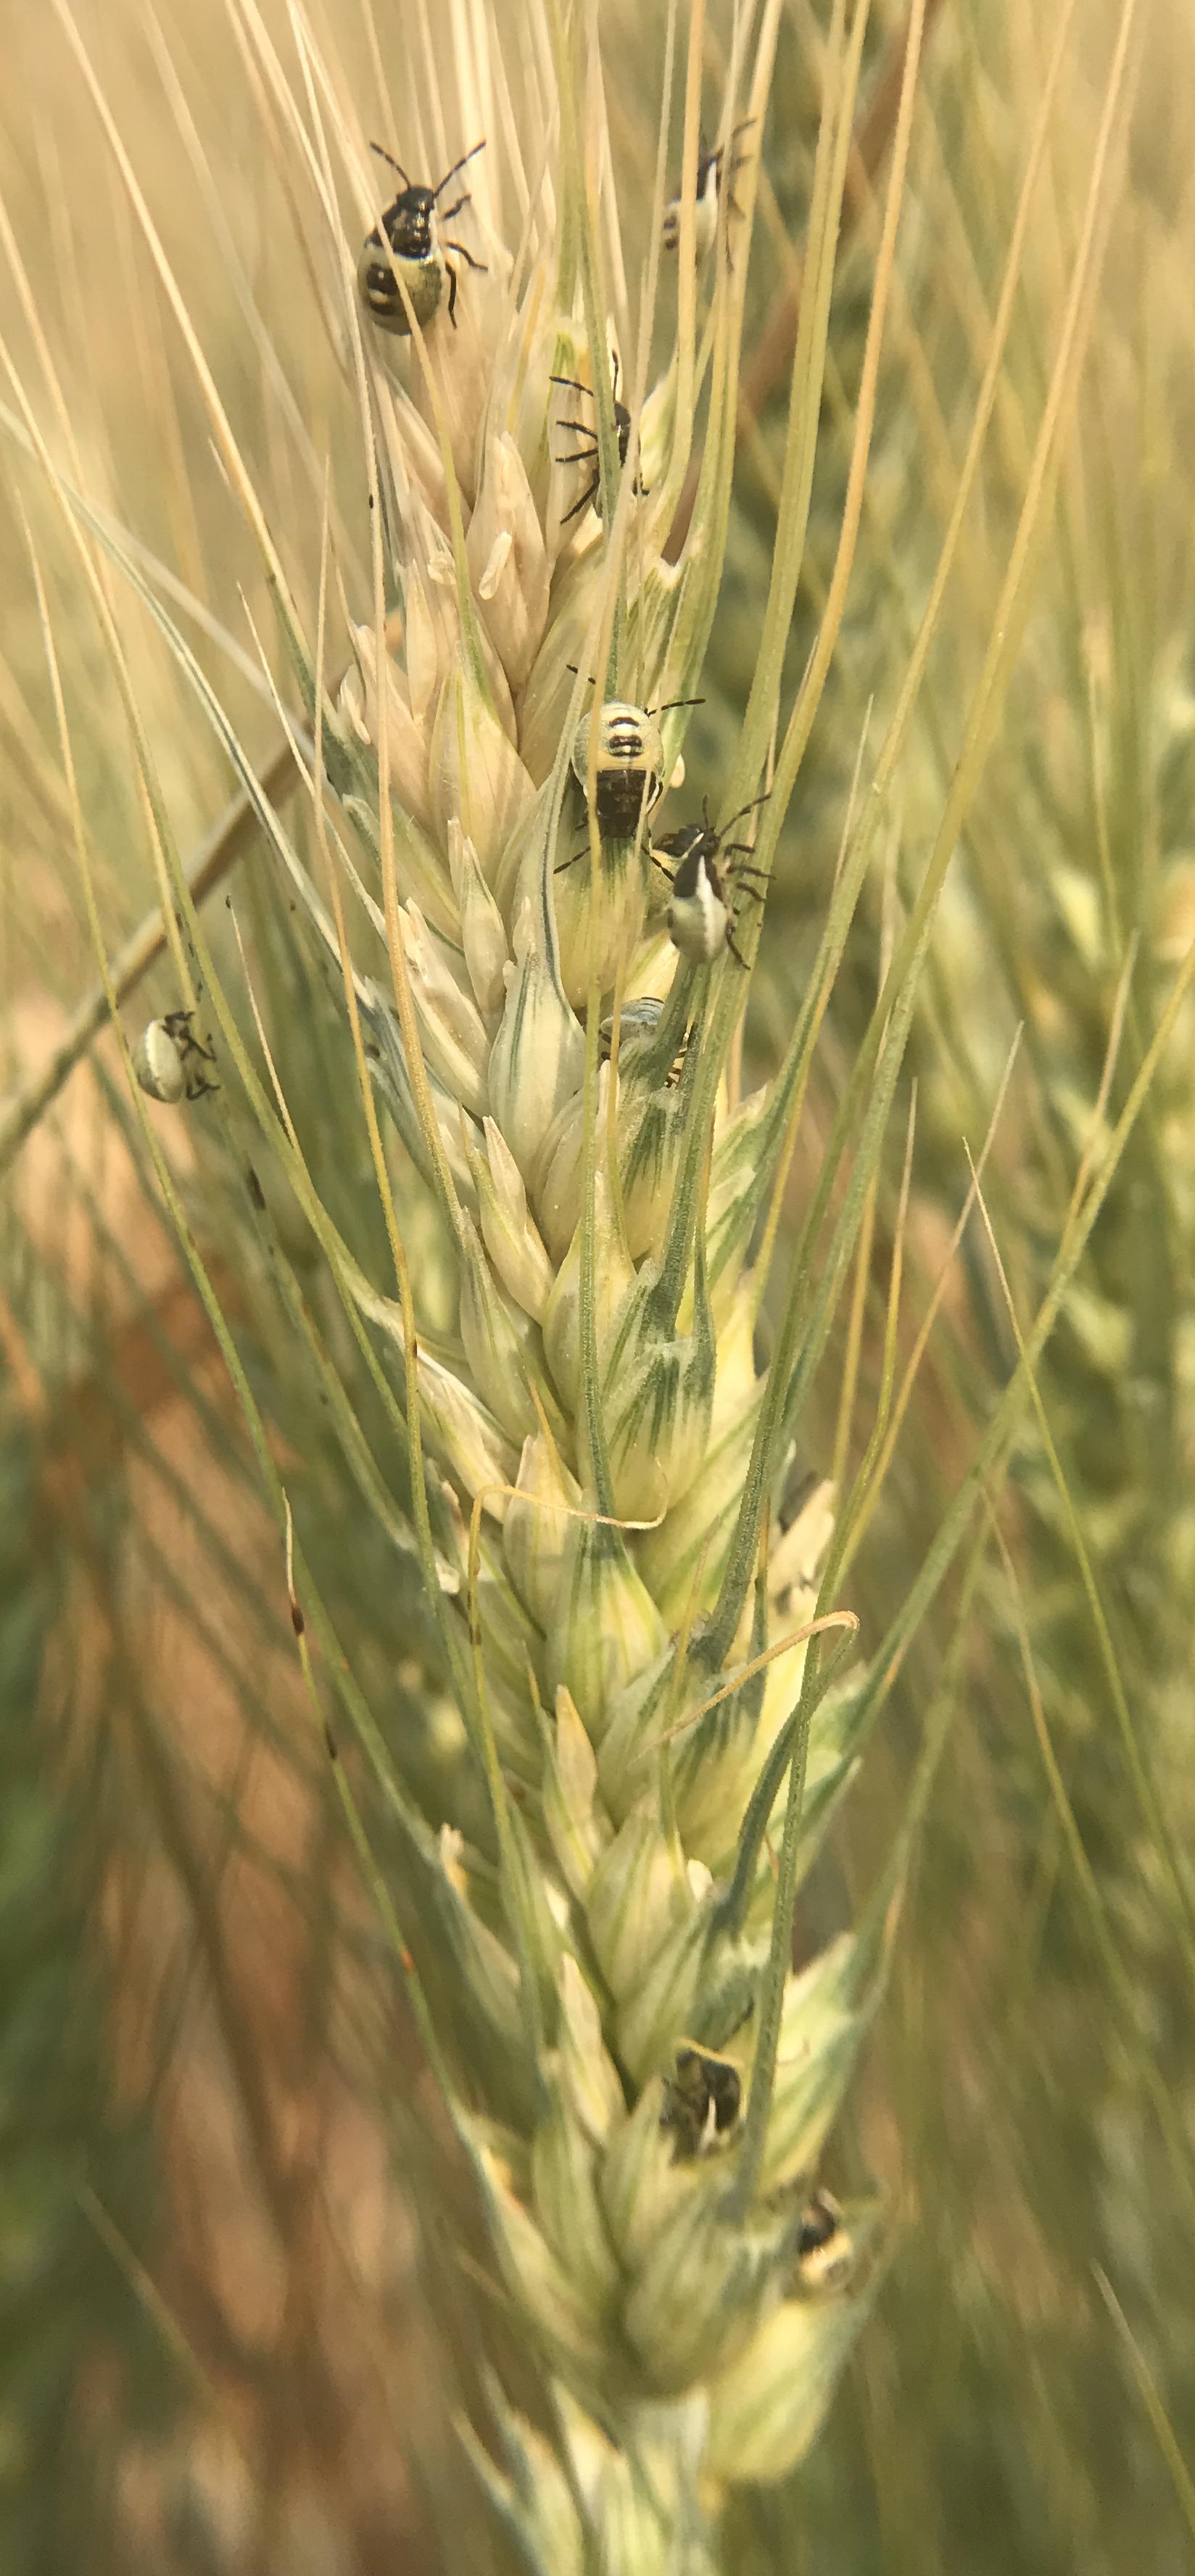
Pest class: stink_bug